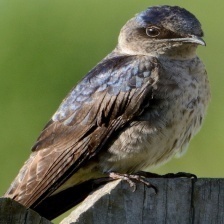
Species: PURPLE MARTIN
Scientific name: PROGNE SUBIS